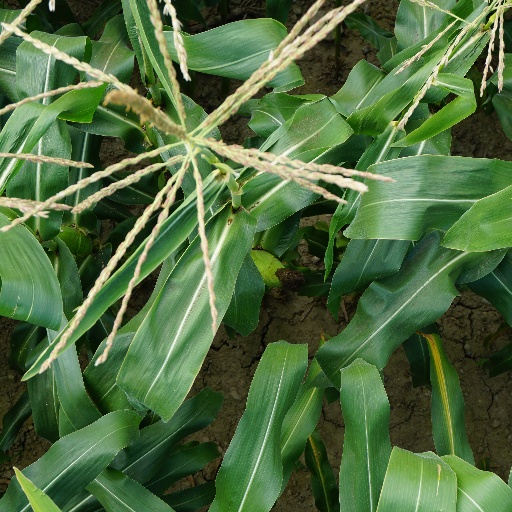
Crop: maize; corn